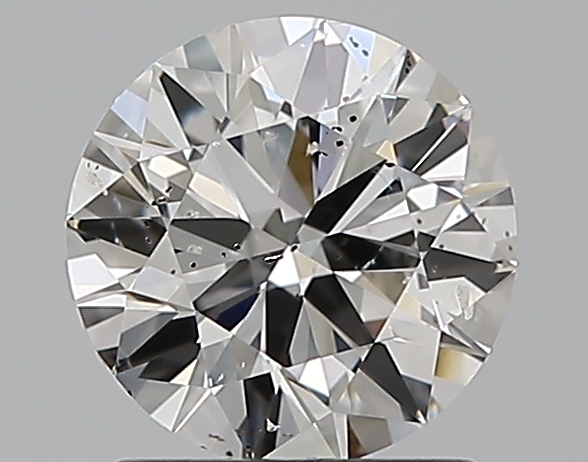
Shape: round
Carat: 1.2
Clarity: SI2
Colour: E
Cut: VG
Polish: EX
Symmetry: GD
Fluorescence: N
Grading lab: GIA
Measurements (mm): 6.85 x 6.9 x 4.12